1920 East Prussian plebiscite

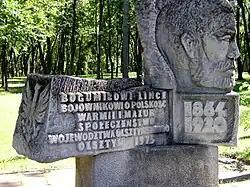
Monument to Bogumił Linka, pro-Polish activist murdered by German militia during the plebiscite

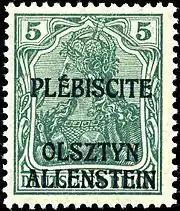
5-Pfennig stamp. To advertise the plebiscite, special postage stamps were produced by overprinting German stamps and sold from 3 April. One kind of overprint read PLÉBISCITE / OLSZTYN / ALLENSTEIN, and the other read TRAITÉ / DE / VERSAILLES / ART. 94 et 95 inside an oval whose border gave the full name of the plebiscite commission. Each overprint was applied to 14 denominations ranging from 5 Pf to 3 M.

Both sides started a propaganda campaign. In March 1919 Paul Hensel, the Lutheran Superintendent of Johannisburg, had travelled to Versailles to hand over a collection of 144,447 signatures to the Allies to protest the planned cession. Pro-German campaigners collected several regional associations under the "Ostdeutscher Heimatdienst" (East German Homeland Service), which collected over 220,000 members. The "Heimatdienst" in the region was led by , an author and publisher of the "Ostdeutsche Nachrichten".